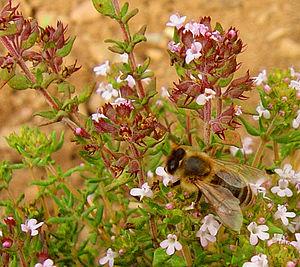
Le Thym commun, Thym cultivé ou Farigoule est un sous-arbrisseau de la famille des Lamiacées. En cuisine, on l'appelle simplement « thym ». C'est une espèce commune des garrigues ensoleillées et des steppes du sud de l'Europe, et du Nord de l'Afrique. Le thym commun est indissociable de la culture méditerranéenne.